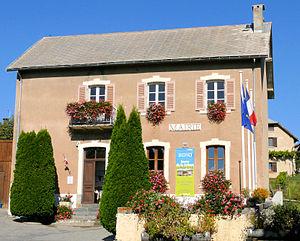
Sauze-du-Lac - La mairie
Le Sauze-du-Lac est une commune française située dans le département des Hautes-Alpes en région Provence-Alpes-Côte d'Azur.